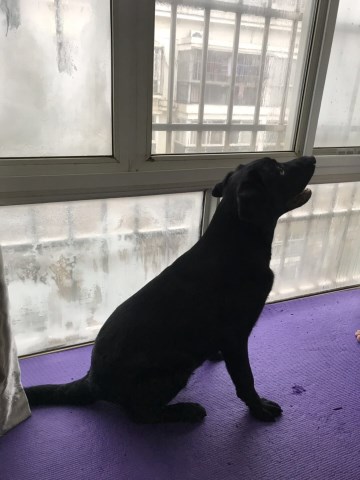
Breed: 3580-n000122-Labrador_retriever